Franc Gartner

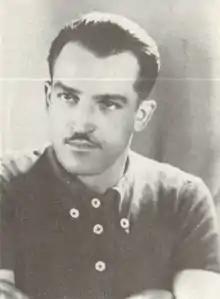

Franc Gartner (19 September 1904 – 26 July 1992) was a Yugoslav cyclist, who rode for Hermes Ljubljana. He competed in the individual and team road race events at the 1936 Summer Olympics.